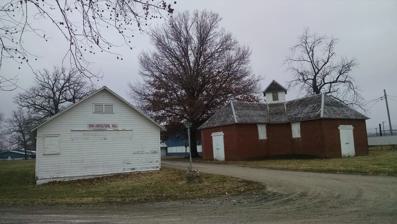
Building: Big 4 Fair Art Hall
Country: United States of America
Year built: 1911
Historic building in Iowa, United States United States historic place Big 4 Fair Art Hall U.S. National Register of Historic Places Big 4 Fair Art Hall, aka Hollenbeck Hall Wapello County Fairgrounds, Eldon Iowa Show map of Iowa Show map of the United States Location Water St. at the Wapello County Regional Fairgrounds, Eldon, Iowa Coordinates 40°54′32.1″N 92°12′54.3″W / 40.908917°N 92.215083°W / 40.908917; -92.215083 Built 1911 NRHP reference No. 95000621 Added to NRHP May 18, 1995 The Big 4 Fair Art Hall , also known as Hollenbeck Hall , is a historic building located in the Wapello County Fairgrounds in Eldon, Iowa , United States. The single-story brick structure was built in 1911, replacing an older building that had been destroyed in a fire. It is thought to be the oldest original brick building on a fairgrounds in the state. The building has four wings that were devoted to the four Iowa counties in the Big 4 Fair Association, Wapello, Davis (South), Jefferson (east), and Van Buren (southeast). People from each county would display their produce, grain, and arts and crafts in their county's wing. During other times of the year, the building was used for meetings and entertainment. The Big 4 Fair was established in 1891 and folded in 1917. It was reorganized the following year as the Wapello County Agricultural Fair and has subsequently been renamed the Wapello County Regional Fair. The hall was named for Mabel Hollenbeck in 1984. She had served as the Art Hall Superintendent for 40 years. It was listed on the National Register of Historic Places in 1995. References